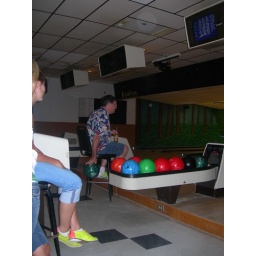
Dad bowls from a chair with a beer in his hand